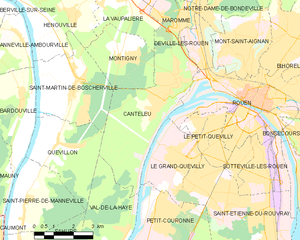
Carte des communes françaises Canteleu